TMEM211

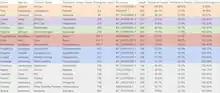
Figure 7. Ortholog Space for TMEM211.

TMEM211 is present in the majority of animal species, but does not exist outside of animals (Figure 7). The oldest group of organisms where the gene is found ubiquitously is anemones, which diverged from humans 824 million years ago. The gene is not found in organisms that diverged 934 million years ago, indicating that the gene is between 824 and 934 million years old. Following evolution, the gene is then found in fish, amphibians, reptiles, birds, and mammals. However, there is one clade with a different pattern of expression, arthropods. The gene is readily found in crustaceans, but is missing from all other arthropods. For unknown reasons, marine arthropods maintain the TMEM211 gene while terrestrial arthropods have lost it.